Peter Pierre Tutein

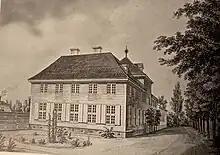
Sneglebakken

On 12 May 1756, in St. Peter's Church, Tutein was married to Pauline Maria Tutein. She had previously been married to Jacob Ernst Bruckner but he had died the previous year.